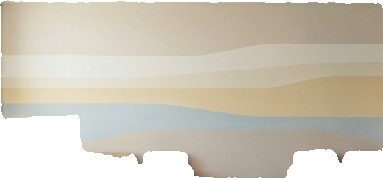
Surface category: wall